Narumi Takahashi

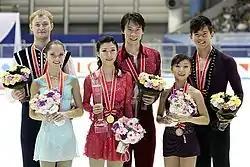
Takahashi / Tran won their first senior Grand Prix medal at 2010 NHK Trophy

"GP: Grand Prix; CS: Challenger Series; JGP: Junior Grand Prix"